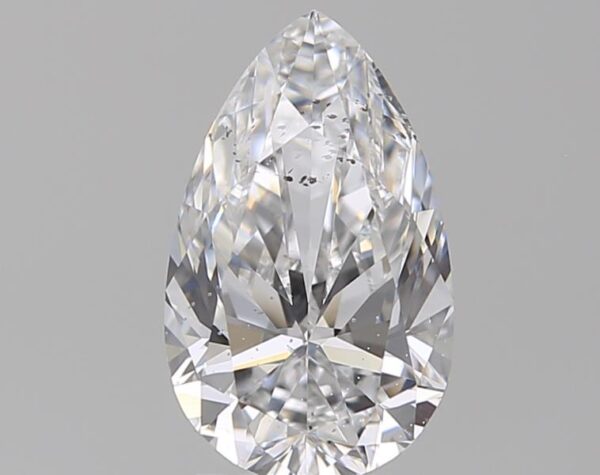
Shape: pear
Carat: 1.7
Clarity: SI2
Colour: D
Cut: EX
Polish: EX
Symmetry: VG
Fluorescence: N
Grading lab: GIA
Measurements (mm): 10.45 x 6.39 x 3.98